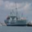
Label: ship